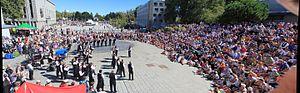
concert du Bagad Roñsed-Mor lors du festival interceltique de Lorient 2015
Le Bagad Roñsed-Mor est basé à Locoal-Mendon. Il a été créé en 1969 par Alan Le Buhé et fait partie des bagadoù les plus titrés en Bretagne. Son nom signifie hippocampes. Cet animal, que l'on trouve dans la rivière d'Étel, est le symbole du bagad.
La 45ᵉ édition du Festival interceltique de Lorient, qui se déroule du 7 au 16 août 2015, est un festival réunissant plusieurs nations celtes. Les Cornouailles et l'Ile de Man sont les nations invitées, c'est alors la premières fois que deux nations occupent conjointement l'affiche du FIL.